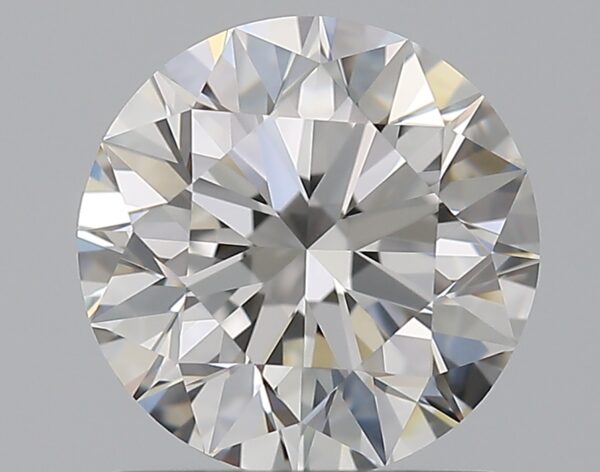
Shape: round
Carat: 1.23
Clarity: VVS1
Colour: E
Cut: EX
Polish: EX
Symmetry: EX
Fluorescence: F
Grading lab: GIA
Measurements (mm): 6.8 x 6.84 x 4.27